Deception: Oo Pel Dan Myin

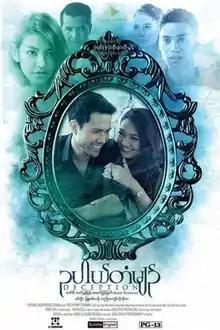
Film poster

Deception: Oo Pel Dan Myin is a 2018 Burmese drama film starring Zenn Kyi, Thet Mon Myint, Kaew Korravee Aung Myint Myat and Chuu Sitt Han. The film produced by Central Base Film Production premiered in Myanmar on January 19, 2018.